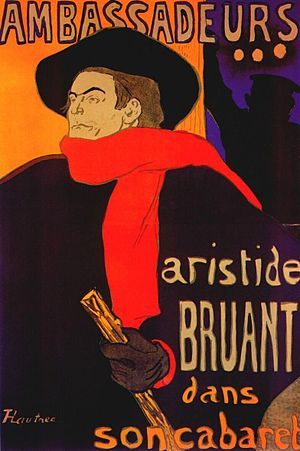
Plakat
Henri de Toulouse-Lautrec regnes af mange som den moderne plakatkunsts far. Her en kabaretplakat med slående enkelthed og frie former fra 1892.
En plakat er et opslag, ofte med information eller reklame. Der er mange steder opsat plakatsøjler til plakater. En plakat skal vække opmærksomhed på afstand. Den er derfor visuelt forfinet med enkle former og klare farver. Plakater kan enten være tegnede, malede eller trykte.